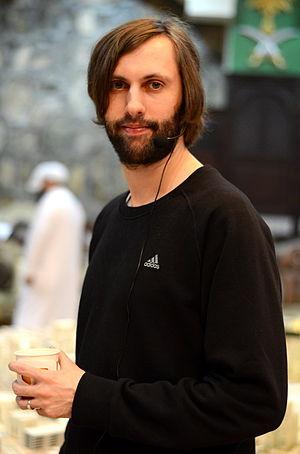
Muhammad Bayazid est un cinéaste syrien né en Jordanie. Il a étudié le cinéma à Los Angeles et à Londres.